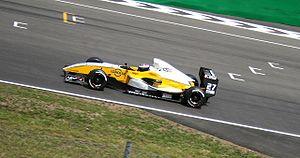
N.Technology est une écurie italienne de sport automobile fondée par Mauro Sipsz et Monica Bregoli. Créée sous le nom Nordauto Squadra Corse, l'équipe a pour mission de gérer les activités sportives mondiales du Groupe Fiat. En 1994, elle fut rebaptisée Nordauto Engineering et en 2001 N. Technology. L'ex pilote Andrea de Adamich est actuellement vice-président de la société.